Charles Yang (violinist)

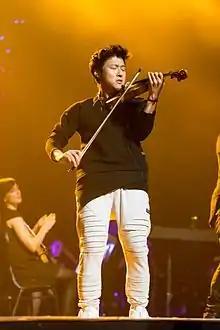
Yang in 2016

Charles Yang (born 1988) is an American violinist, composer and singer, who currently performs with the classically trained string trio Time for Three.